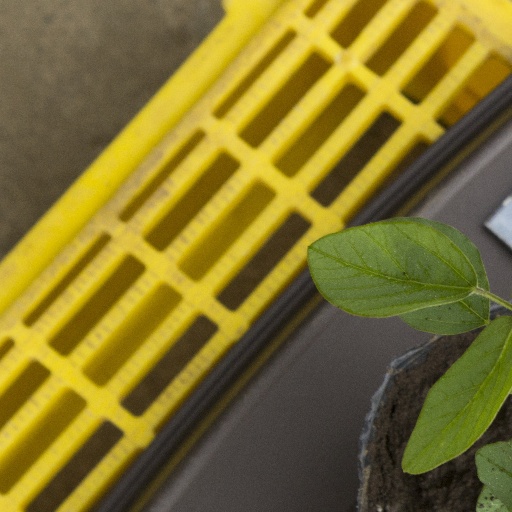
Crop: soybean